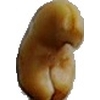
Label: caju_seed